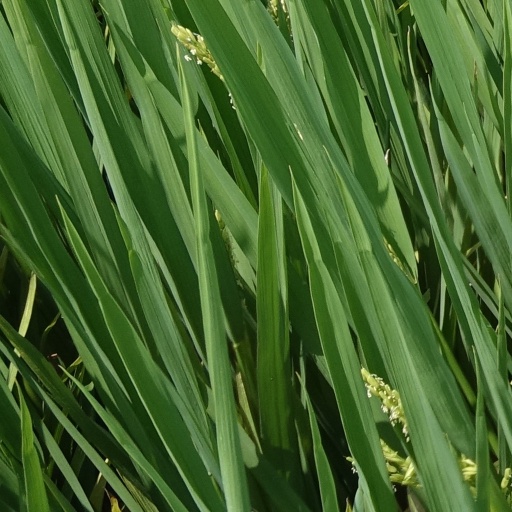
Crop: rice